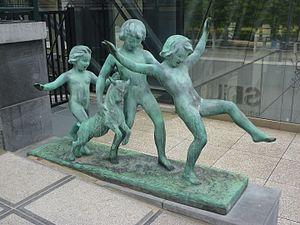
Eugène Canneel, né à Bruxelles le 18 août 1882 et décédé à Schaerbeek le 21 juillet 1966, était un artiste bruxellois. Il faisait partie d'une importante famille d'artistes. Son grand-père était le peintre Théodore Joseph Canneel. Son père et ses enfants étaient également artistes.